Edward Maunde Thompson

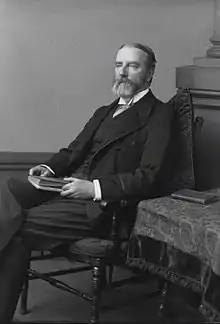
Sir E. M. Thompson in 1899. Photograph by Alexander Bassano

The photographic facsimile of Codex Alexandrinus was issued under his supervision in 1879 and 1880. He was a founding member of the British Academy in 1901, and served as its second President (1907–09).